Mahara Okeroa

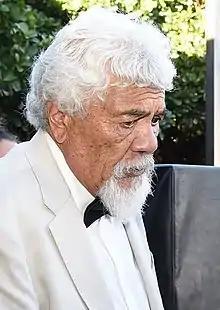
Okeroa in 2018

Te Whakamaharatanga Okeroa (born 1946) is a former New Zealand politician of the New Zealand Labour Party. He represented the Te Tai Tonga Māori electorate as a Member of Parliament from 1999 to 2008.